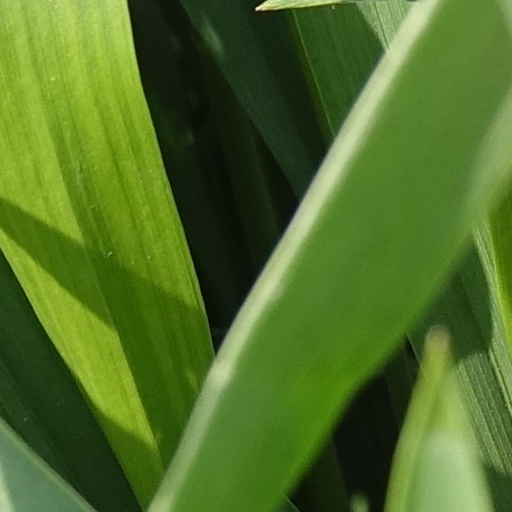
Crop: wheat